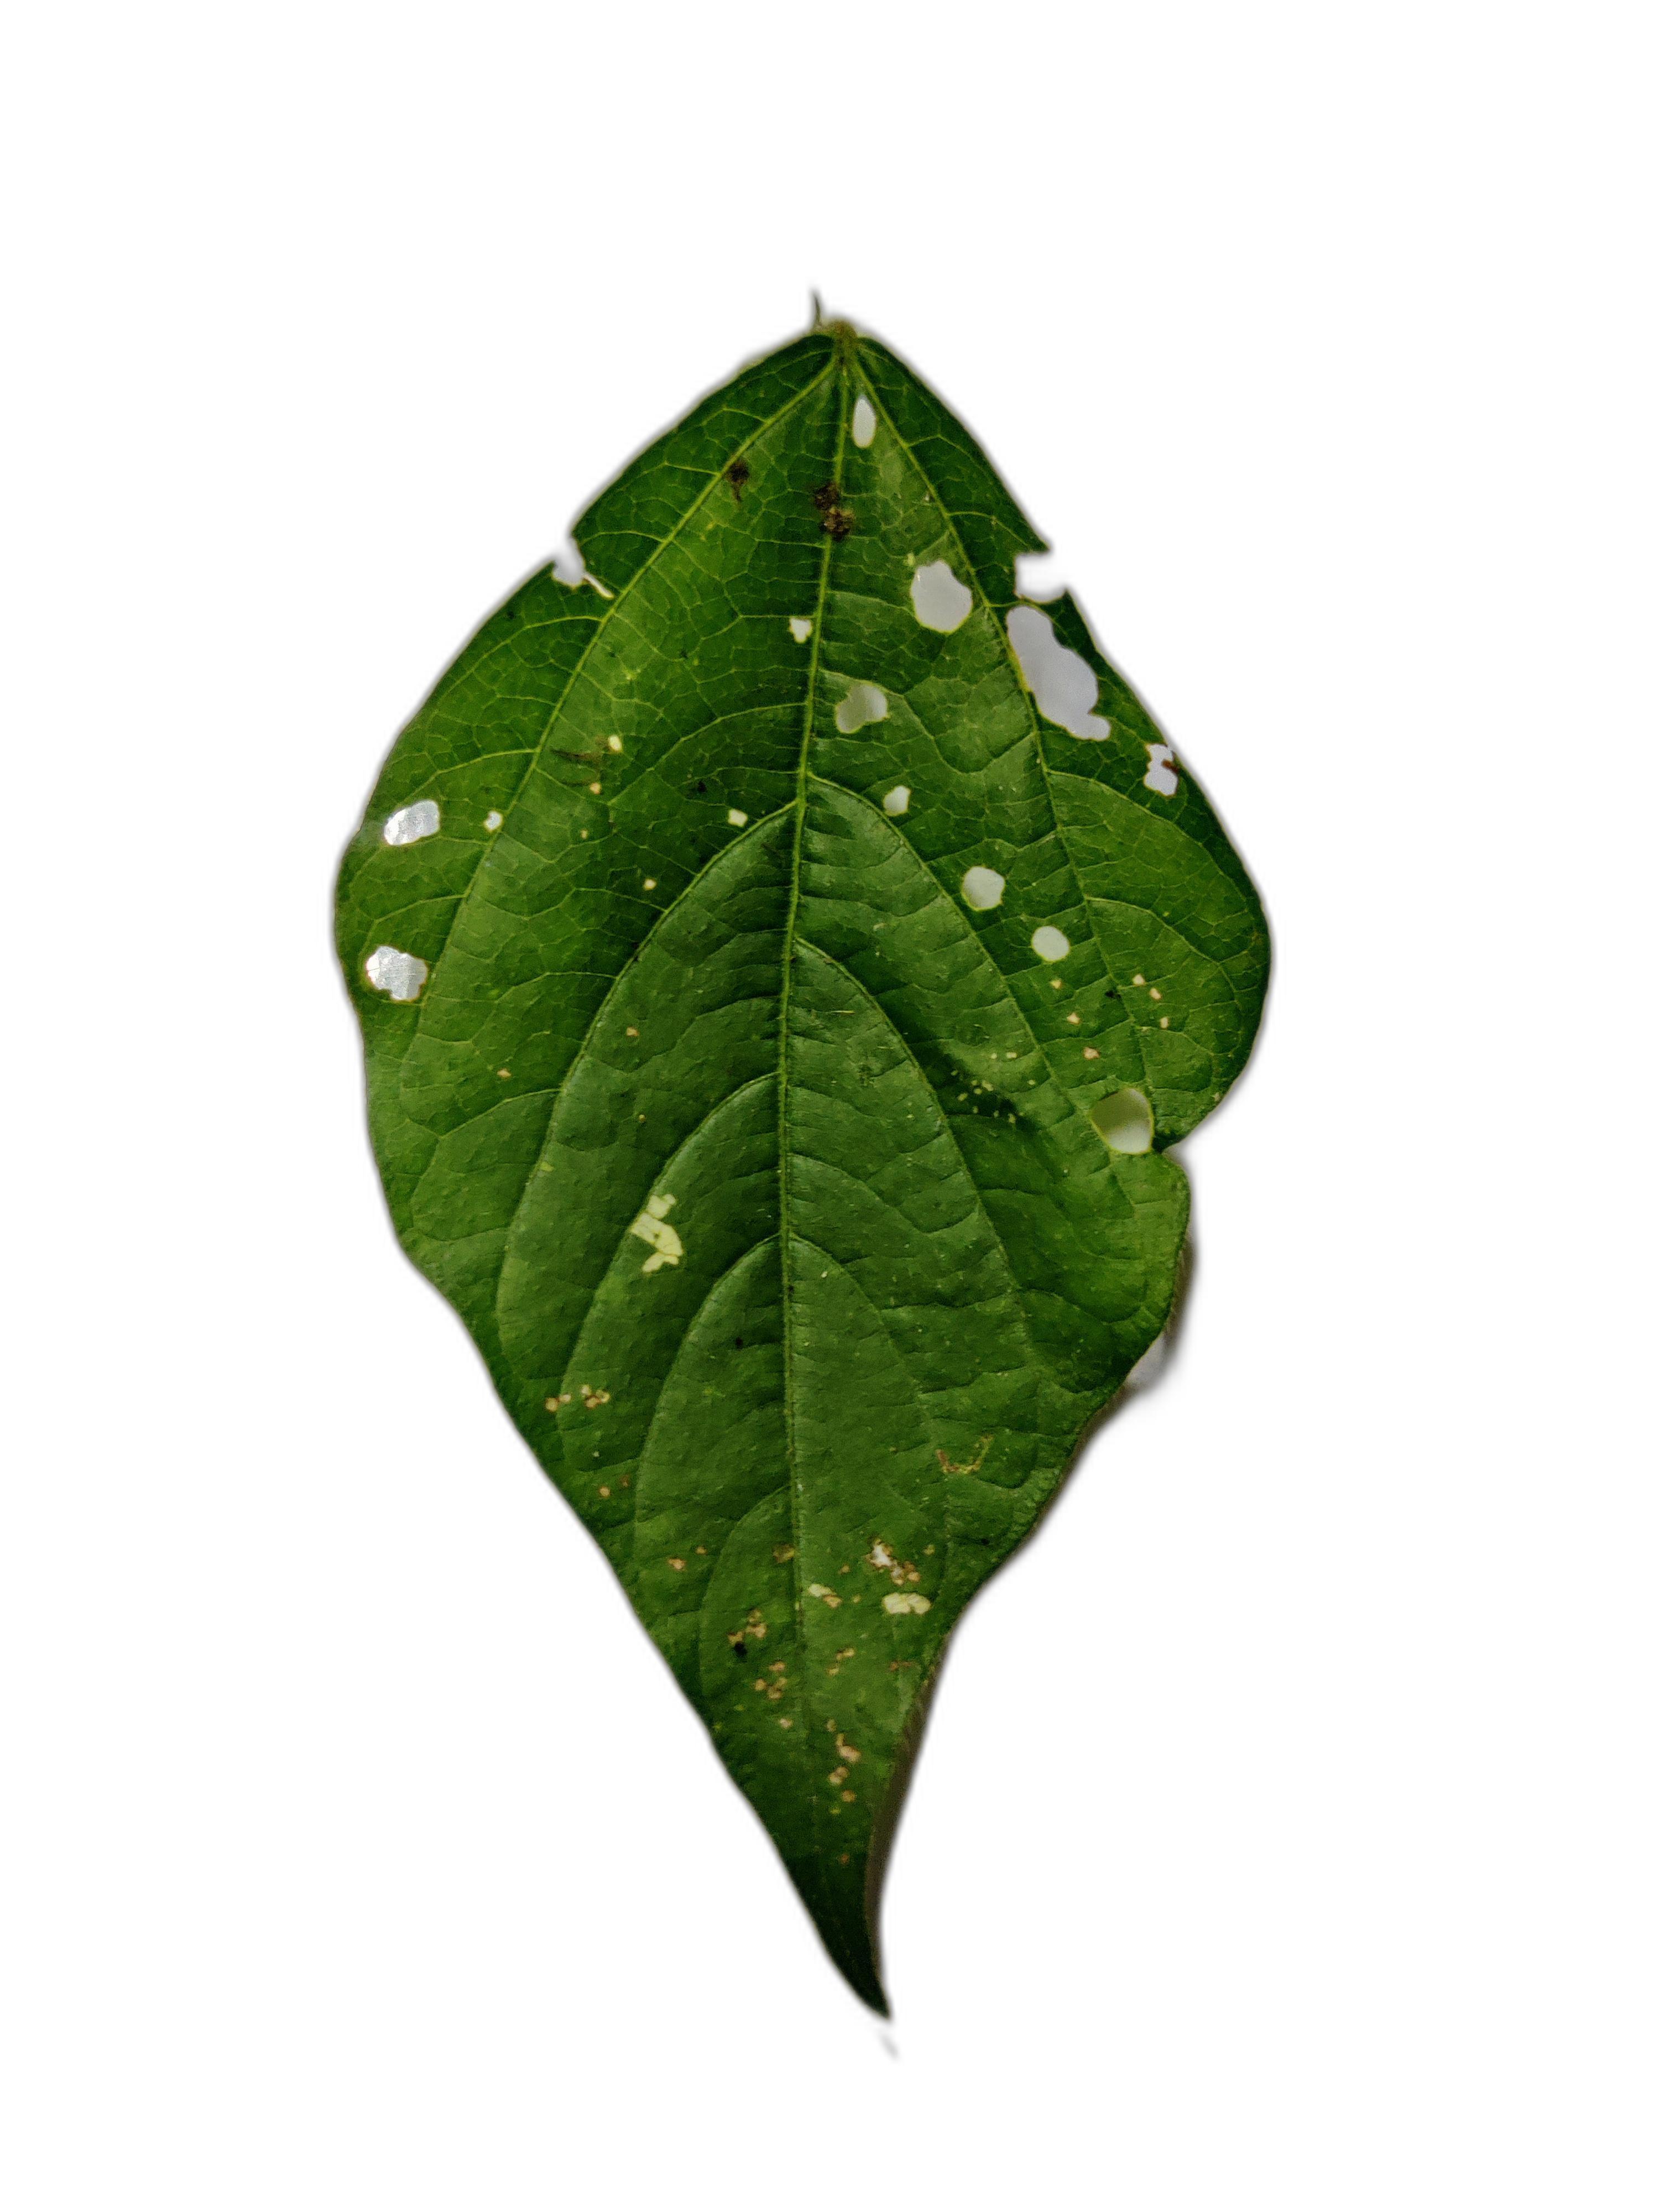
Label: Cercospora leaf spot